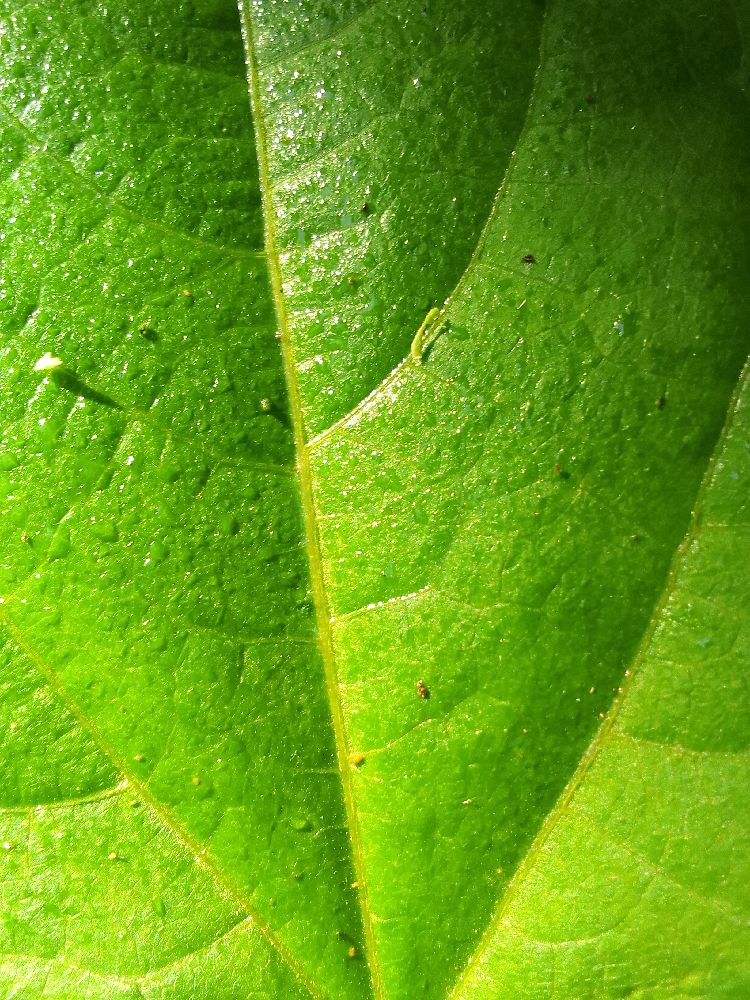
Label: healthy